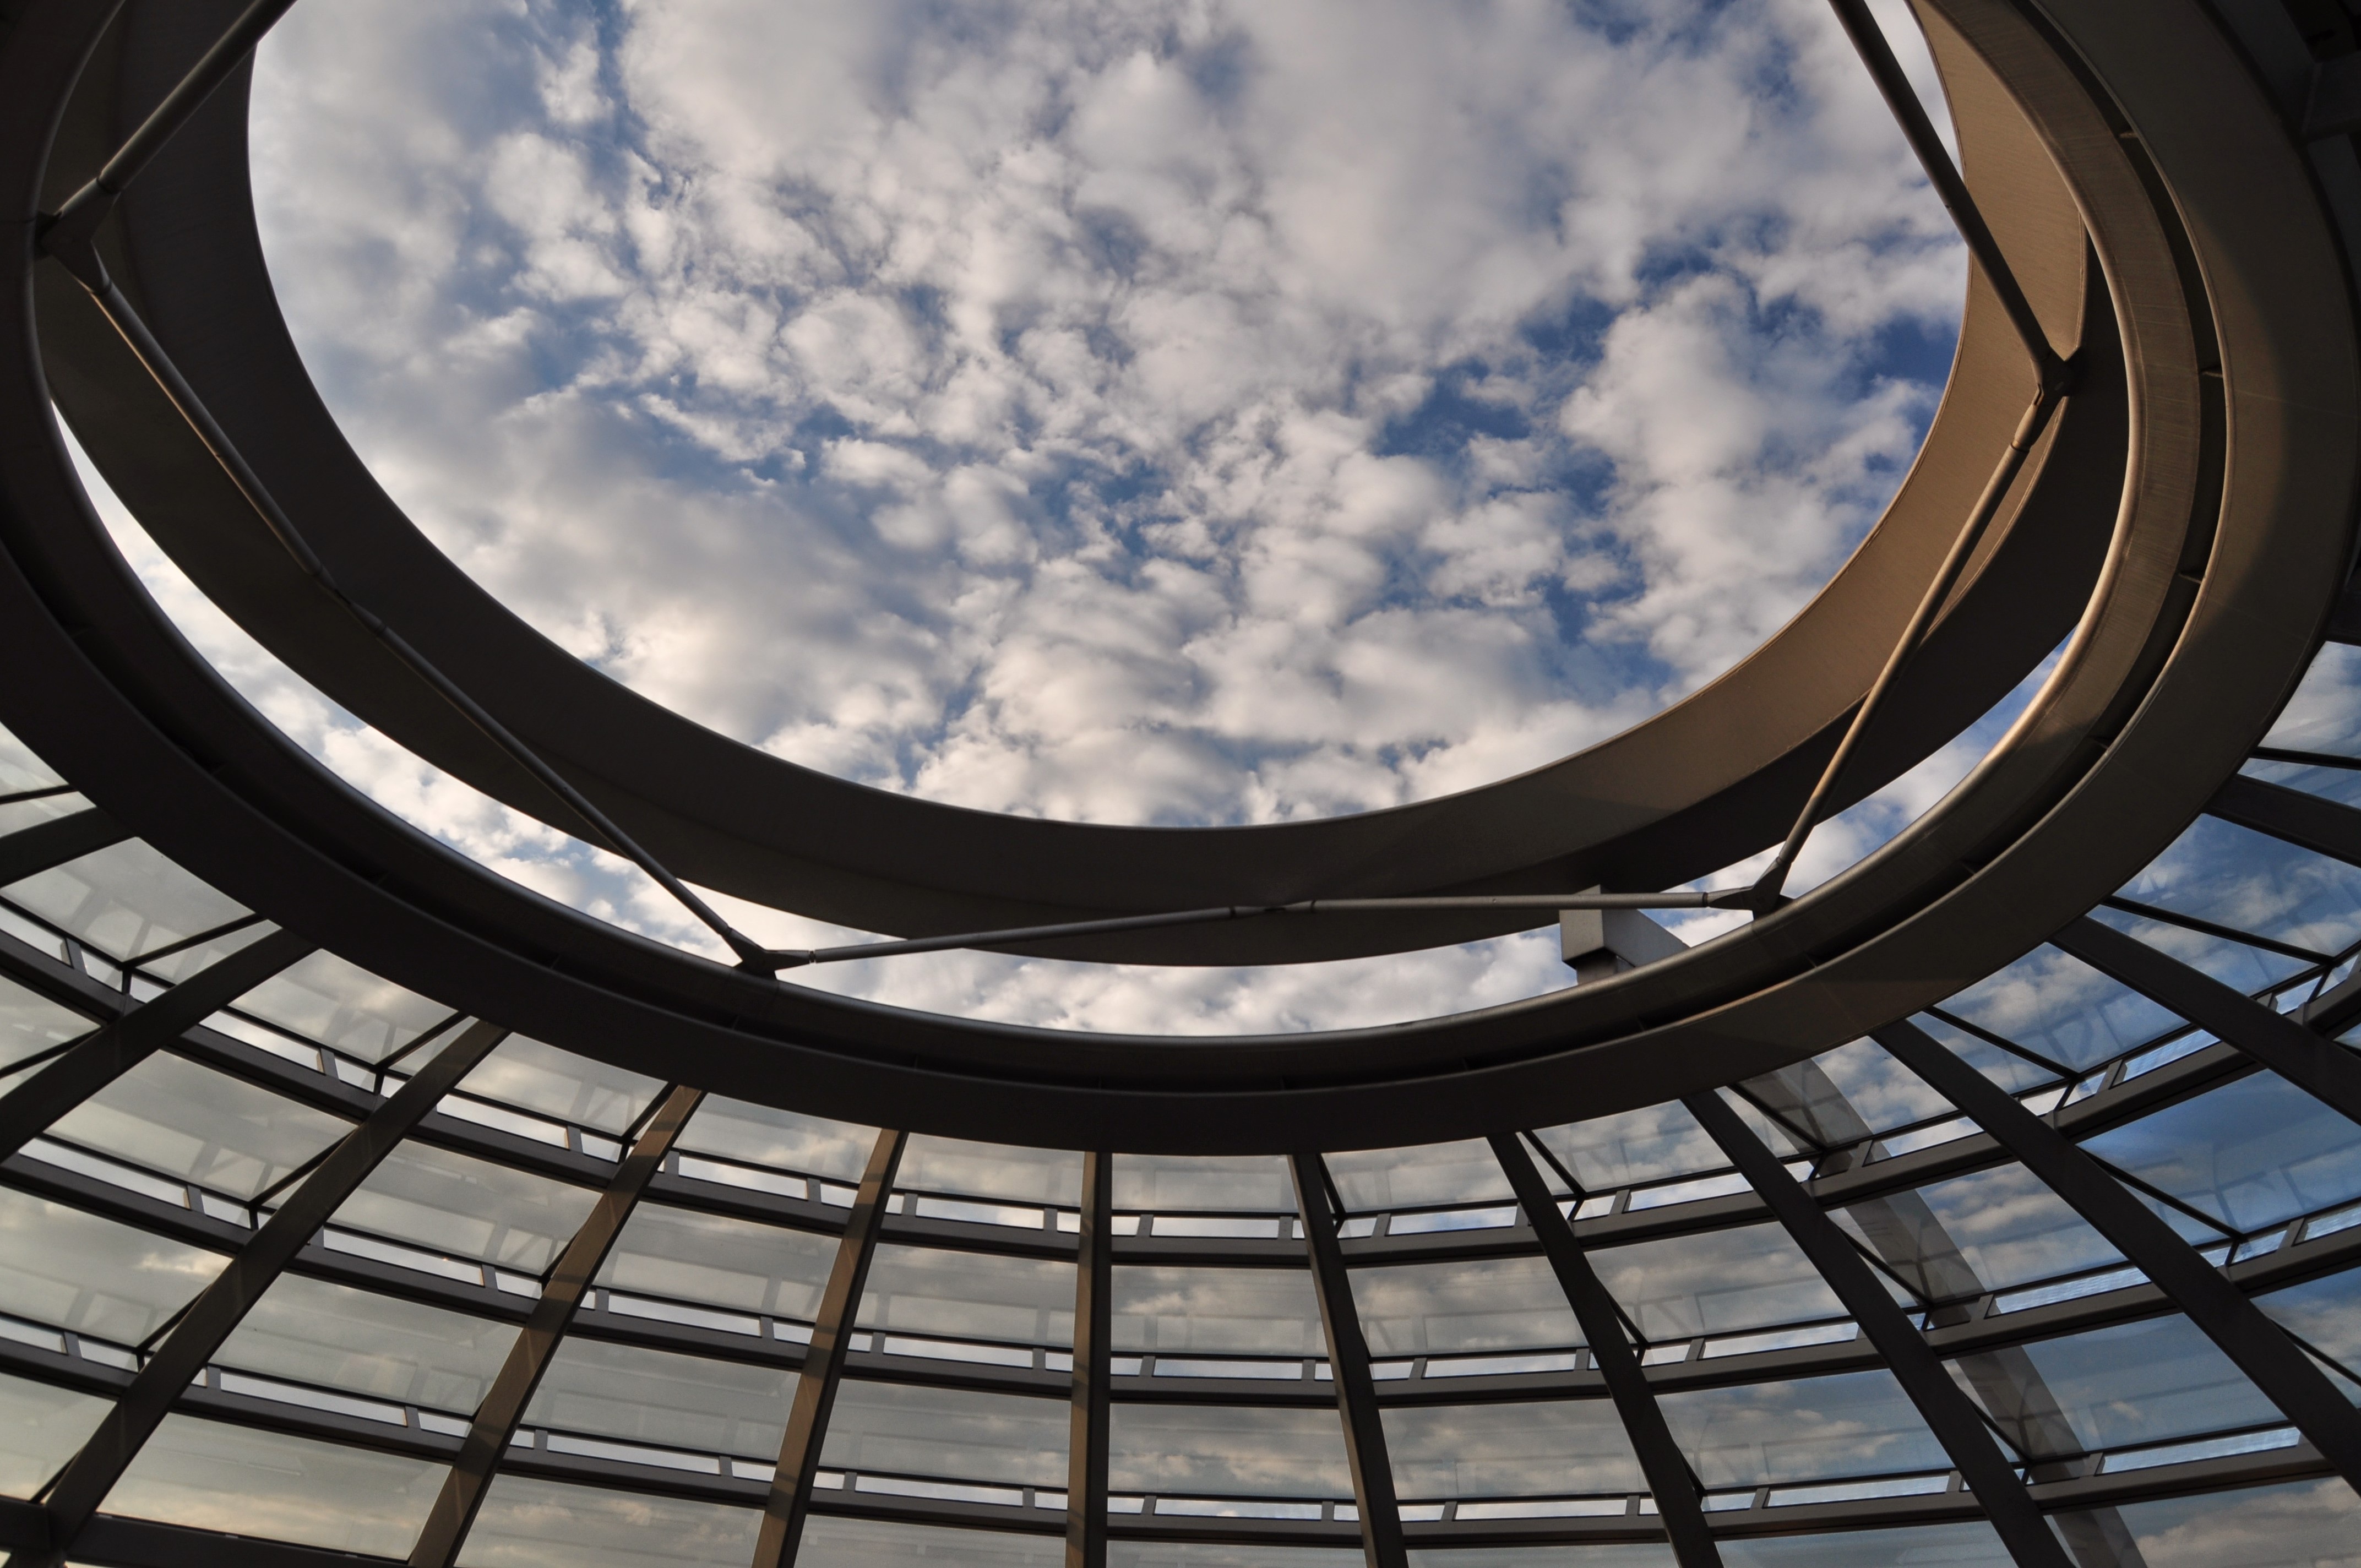
light, architecture, structure, sky, wheel, glass, building, steel, daytime, pattern, line, metal, landmark, facade, circle, clouds, symmetry, angle, the dome, daylighting, the bundestag